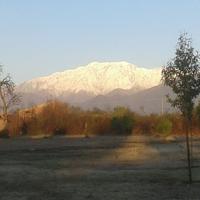
Weather: sun or clear